Buak Hat Park

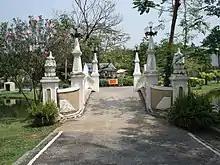
Buak Hat Park (Chiangmai)

Buak Hat Public Park is a public park located in the southwest corner of Chiang Mai’s old city.